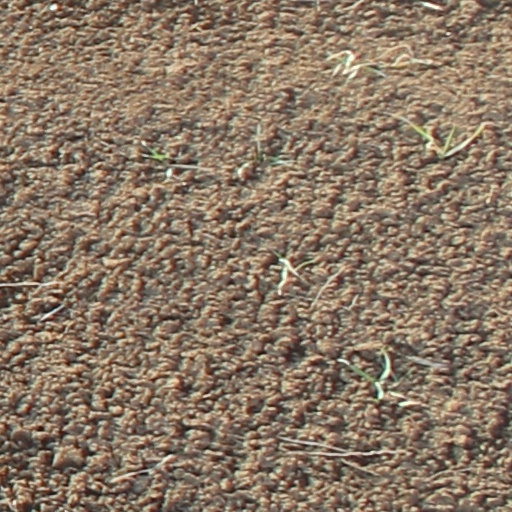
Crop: wheat